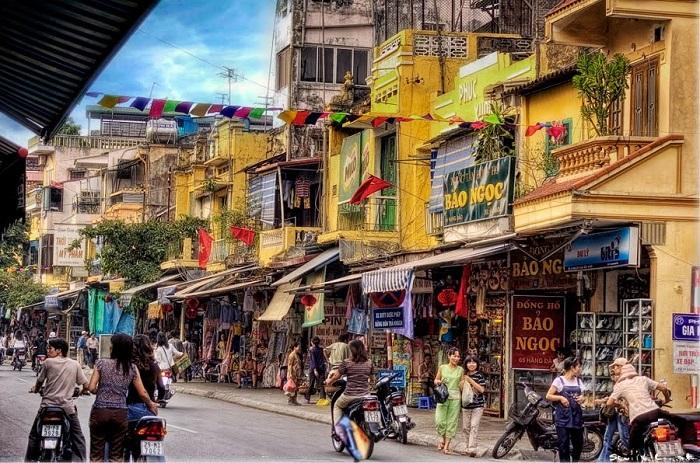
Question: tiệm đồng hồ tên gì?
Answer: bảo ngọc